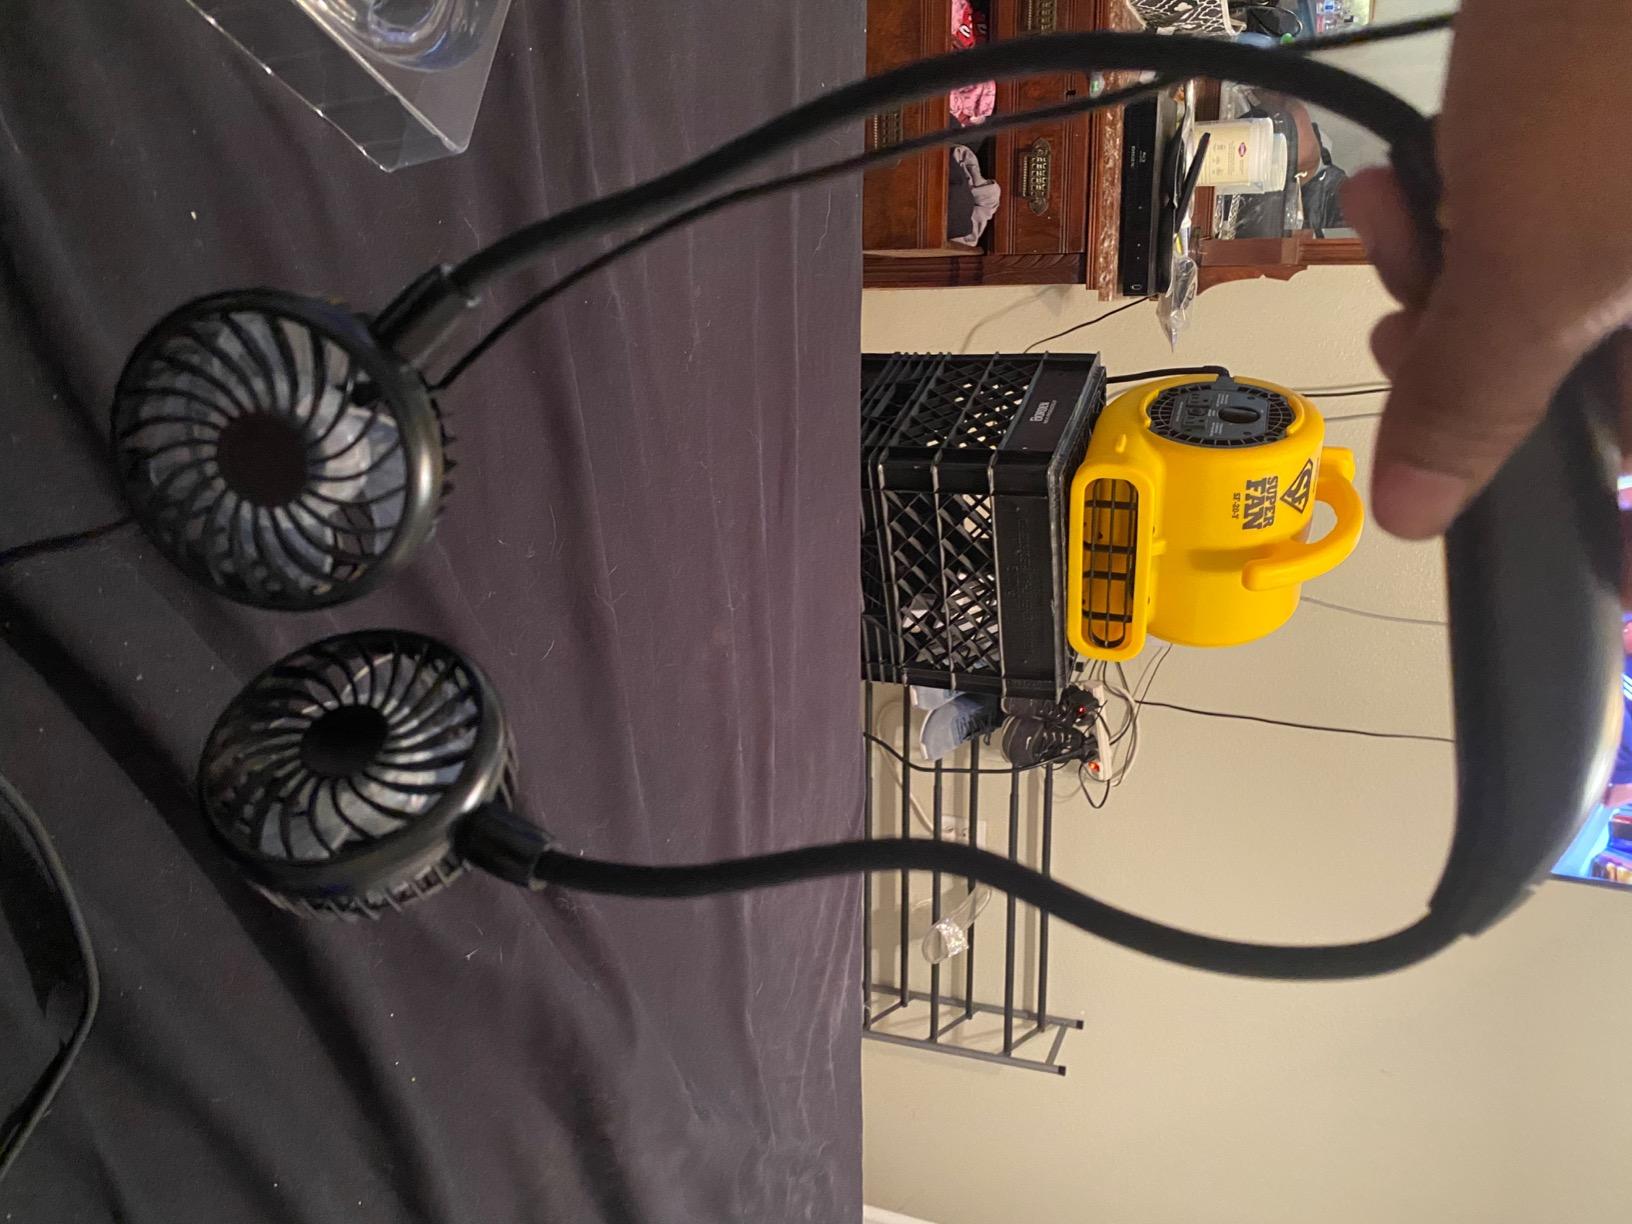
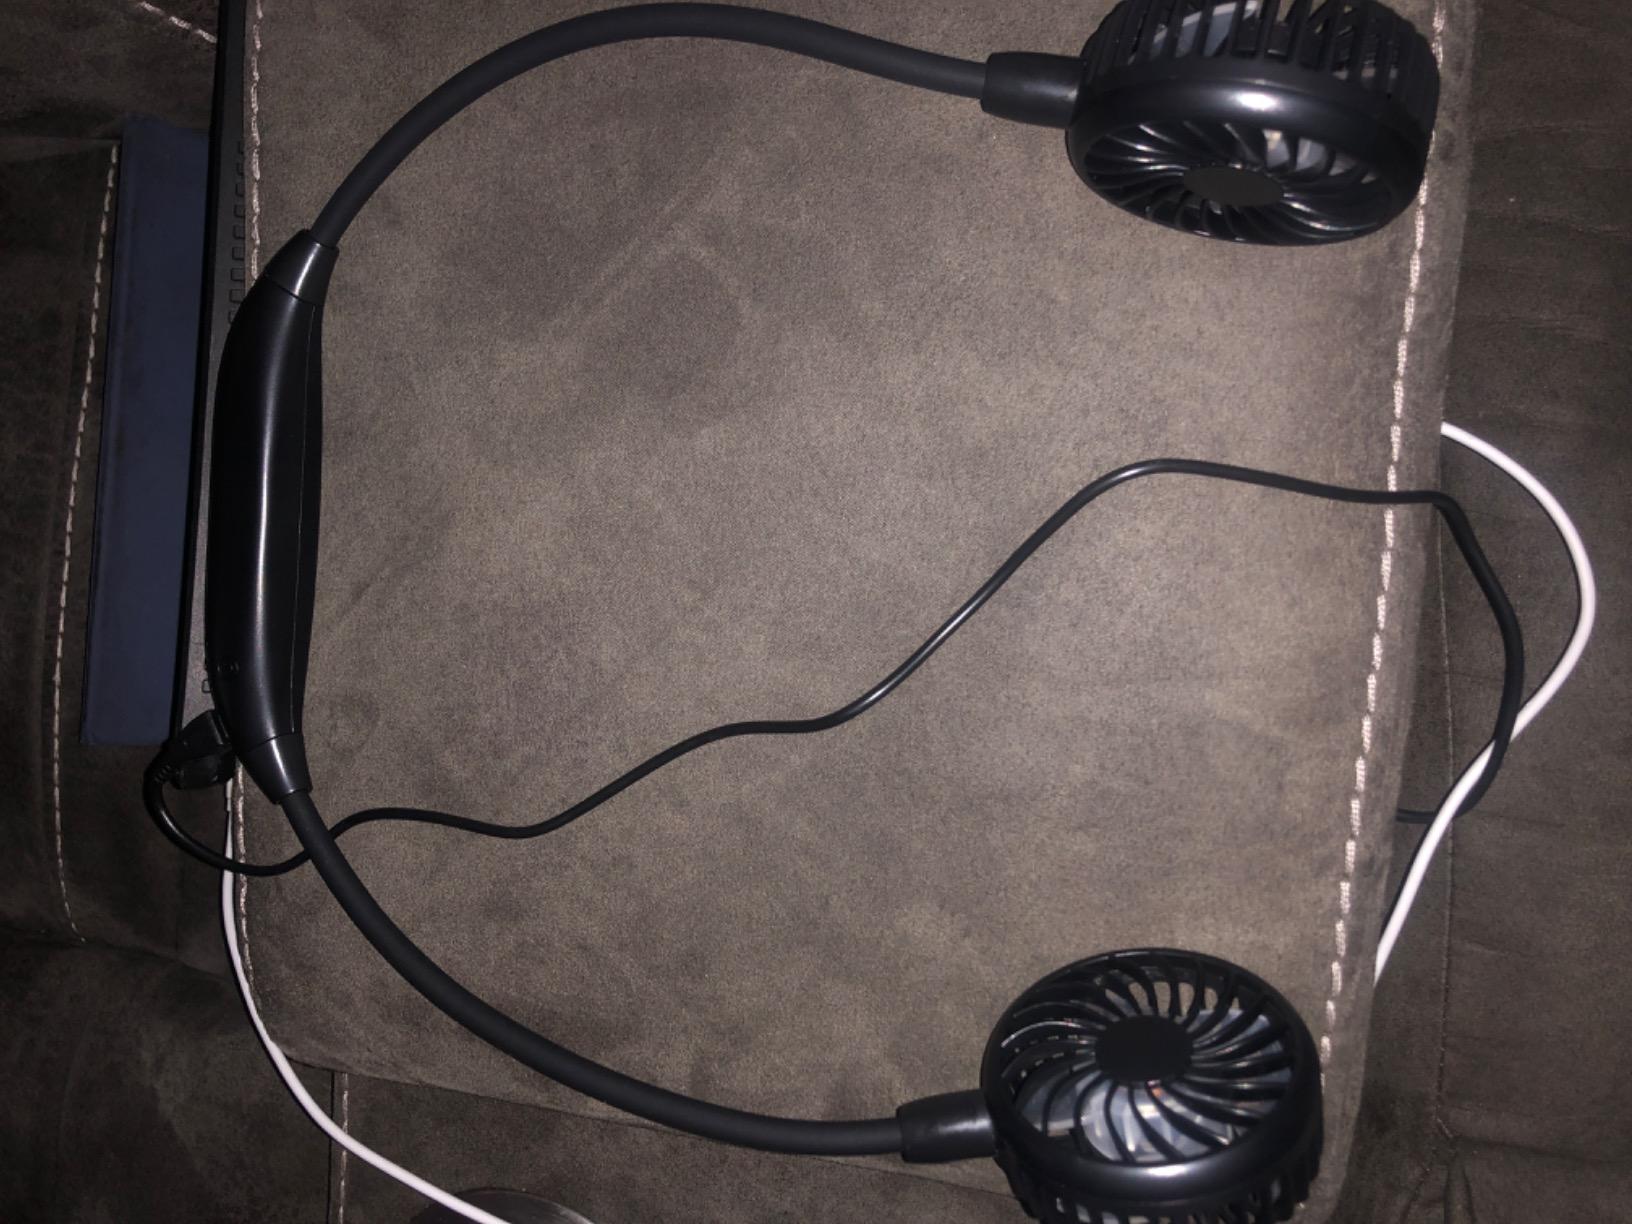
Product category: fan
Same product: yes